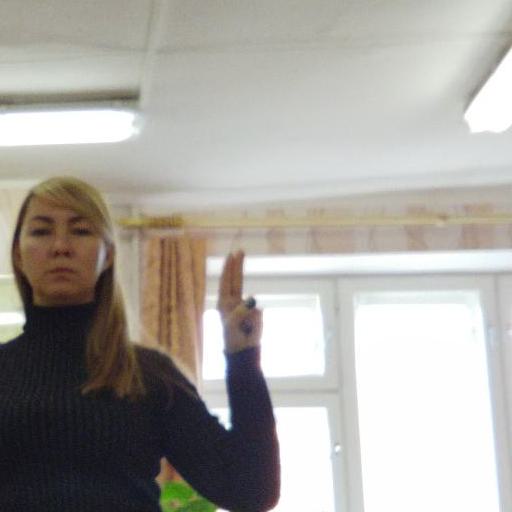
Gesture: two_up